James Bond (literary character)

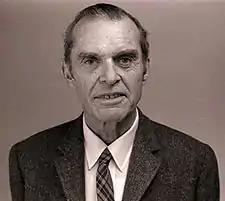
James Bond, ornithologist; the accepted provider of Bond's name

On another occasion Fleming said: "I wanted the simplest, dullest, plainest-sounding name I could find, 'James Bond' was much better than something more interesting, like 'Peregrine Carruthers'. Exotic things would happen to and around him, but he would be a neutral figure—an anonymous, blunt instrument wielded by a government department." After Fleming met the ornithologist and his wife, he described them as "a charming couple who are amused by the whole joke". In the first draft of "Casino Royale" he decided to use the name James Secretan as Bond's cover name while on missions.